Cool Ganesha

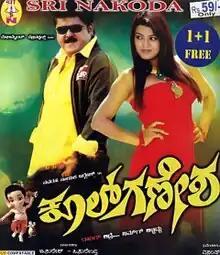
VCD Cover

Cool Ganesha is a 2013 Indian Kannada-language romantic drama directed by Vasanth and starring Jaggesh in the title role and Tashu Kaushik in her Kannada debut. The film was a box office failure. The film was the official remake of Malayalam movie Pandippada starring Dileep and Prakash Raj in the title roles.